Gun Sword

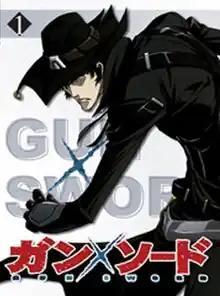
Gun X Sword part one DVD cover

, is a Japanese anime television series animated by AIC A.S.T.A, written by Hideyuki Kurata, and directed by Gorō Taniguchi.